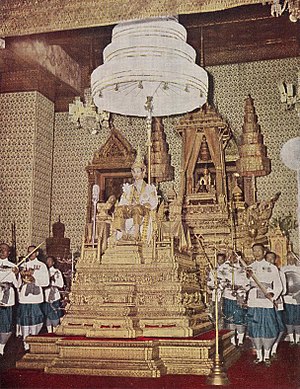
Bhumibol Adulyadej / Liv / Kongens ophøjede position
Kong Bhimobol på tronen ved kroningen i 1950
Kong Bhumibol Adulyadej, Rama IX af Thailand var den niende konge fra Thailands Chakri-dynasti. Han var søn af Mahidol Adulyadej, prins af Songkla og Srinagarindra, og han overtog tronen efter at hans bror kong Ananda Mahidols døde i 1946. Kong Bhumibol blev formelt kronet i 1950. Bhumibol Adulyadej regerede siden 9. juni 1946, og han var på tidspunktet for sin død, verdens længst siddende statsoverhoved og den længst regerende monark i Thailands historie med en regeringstid på 70 år og 126 dage.